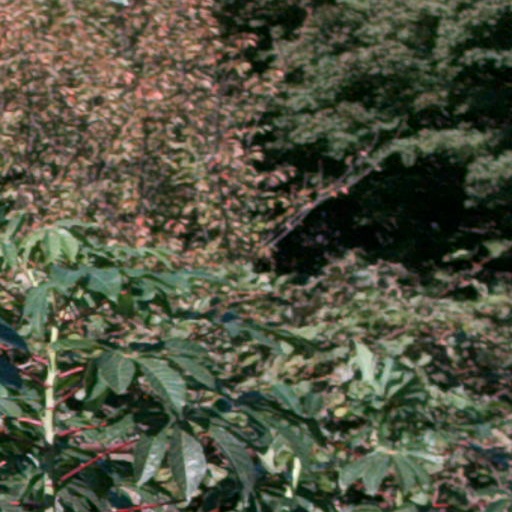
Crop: cassava